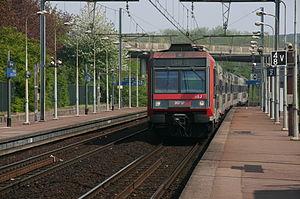
La ligne de Grigny à Corbeil-Essonnes ou ligne du plateau d'Évry est une ligne de chemin de fer à double voie et à écartement standard de dix kilomètres de longueur, située dans le département français de l'Essonne, en Île-de-France. Elle dessert les différents quartiers de la ville nouvelle d'Évry. Elle est la première ligne nouvelle pour voyageurs construite par la Société nationale des chemins de fer français depuis sa création en 1938. Elle constitue la ligne nᵒ 988 000 du réseau ferré national.